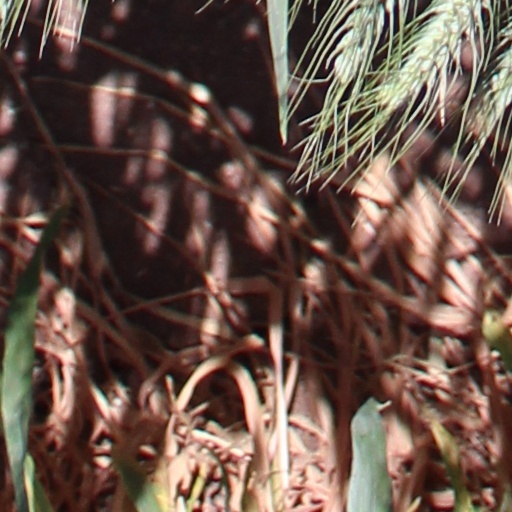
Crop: wheat